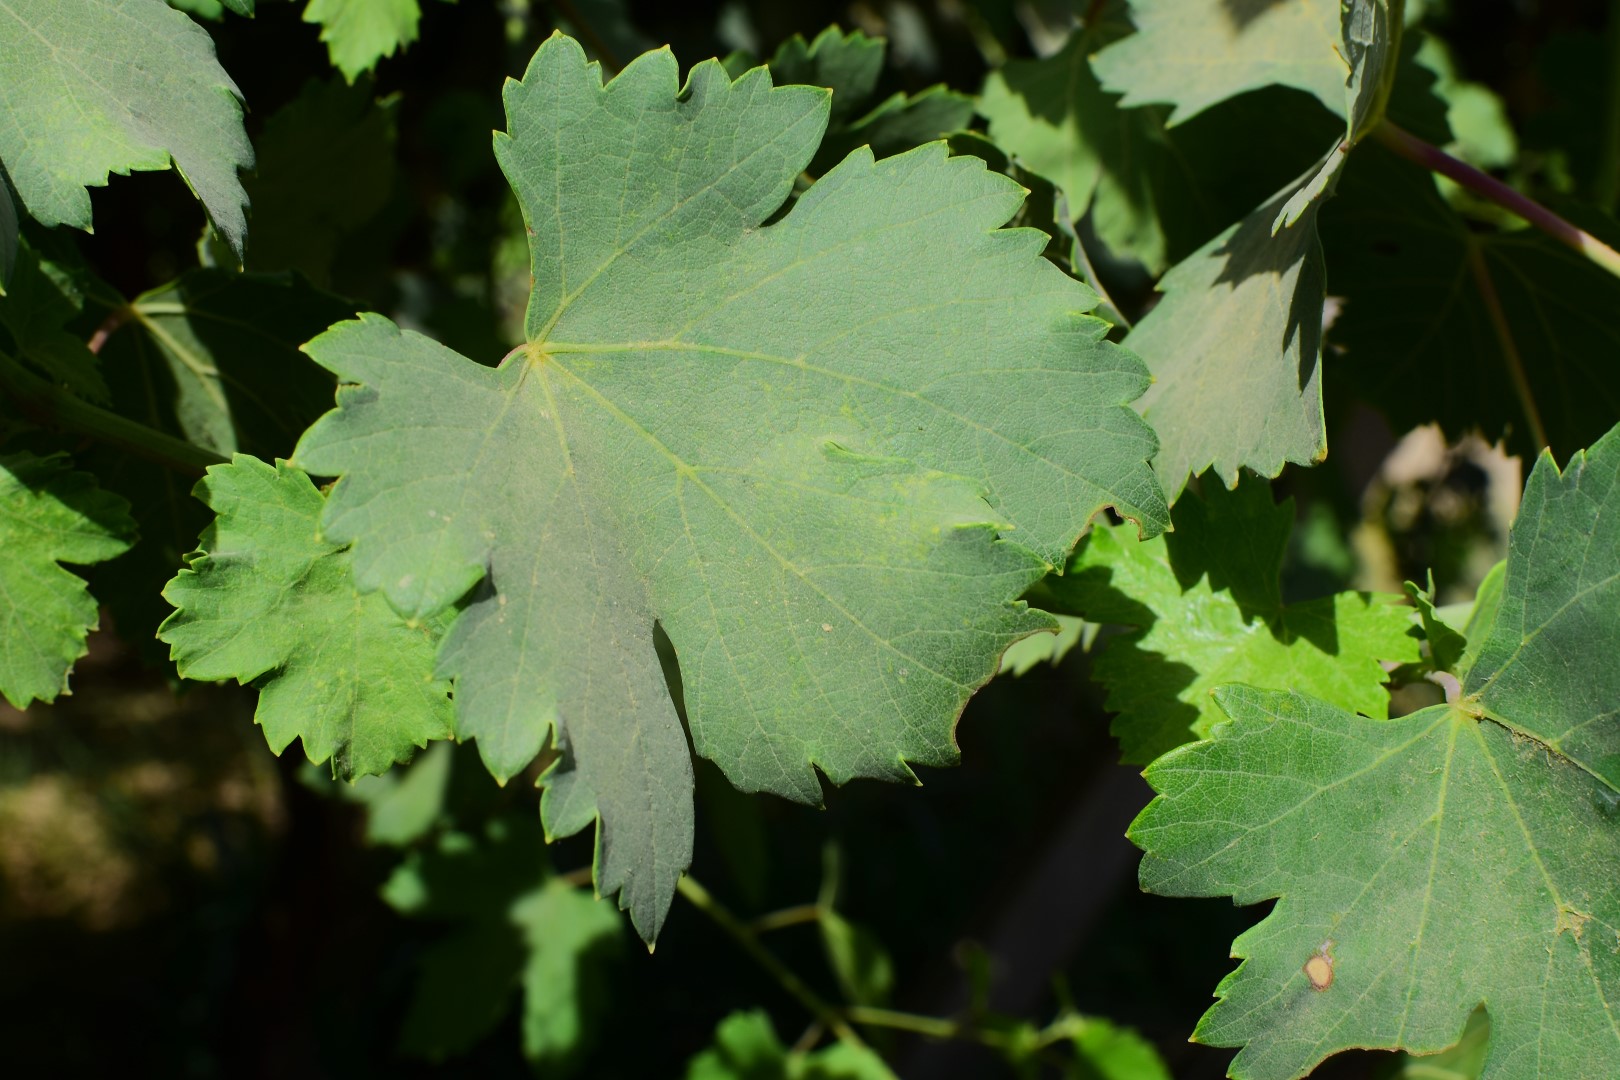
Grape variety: Halawani